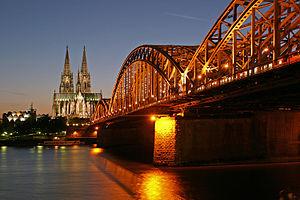
Hohenzollernbrücke (le pont), la Cathédrale et le Musée Ludwig. Cologne, Allemagne.